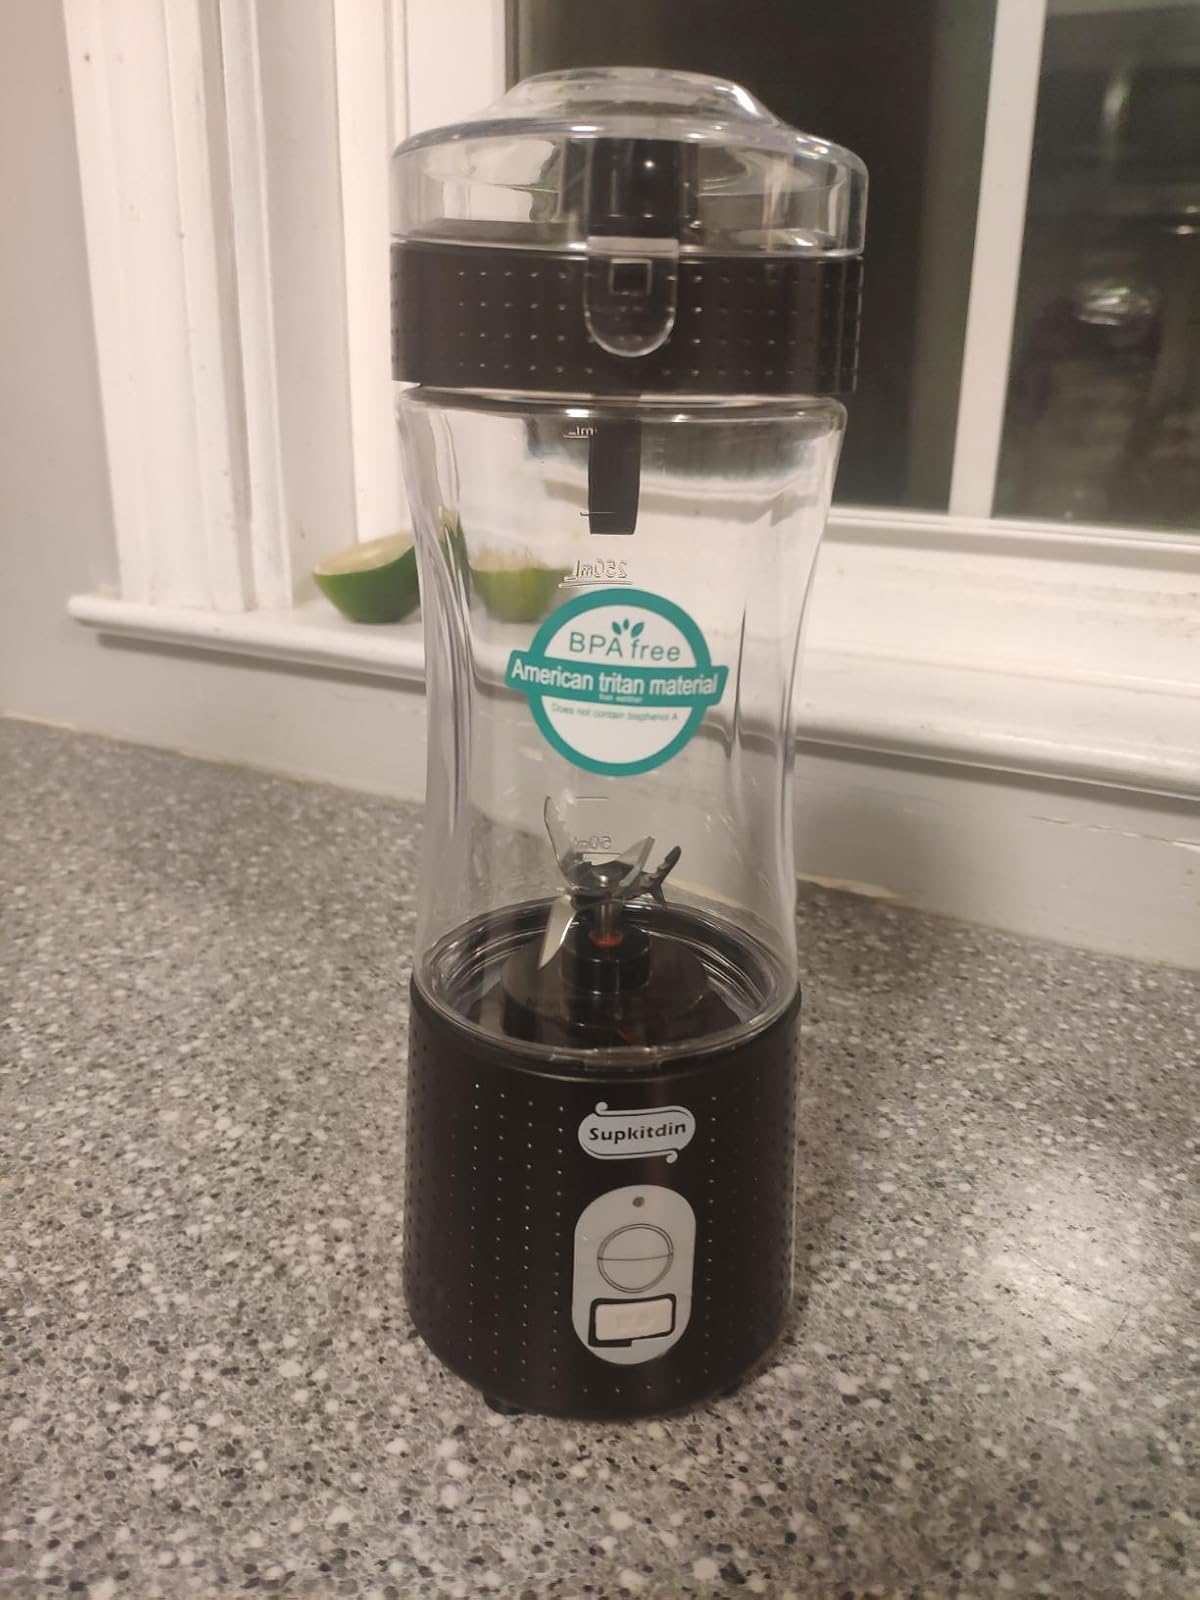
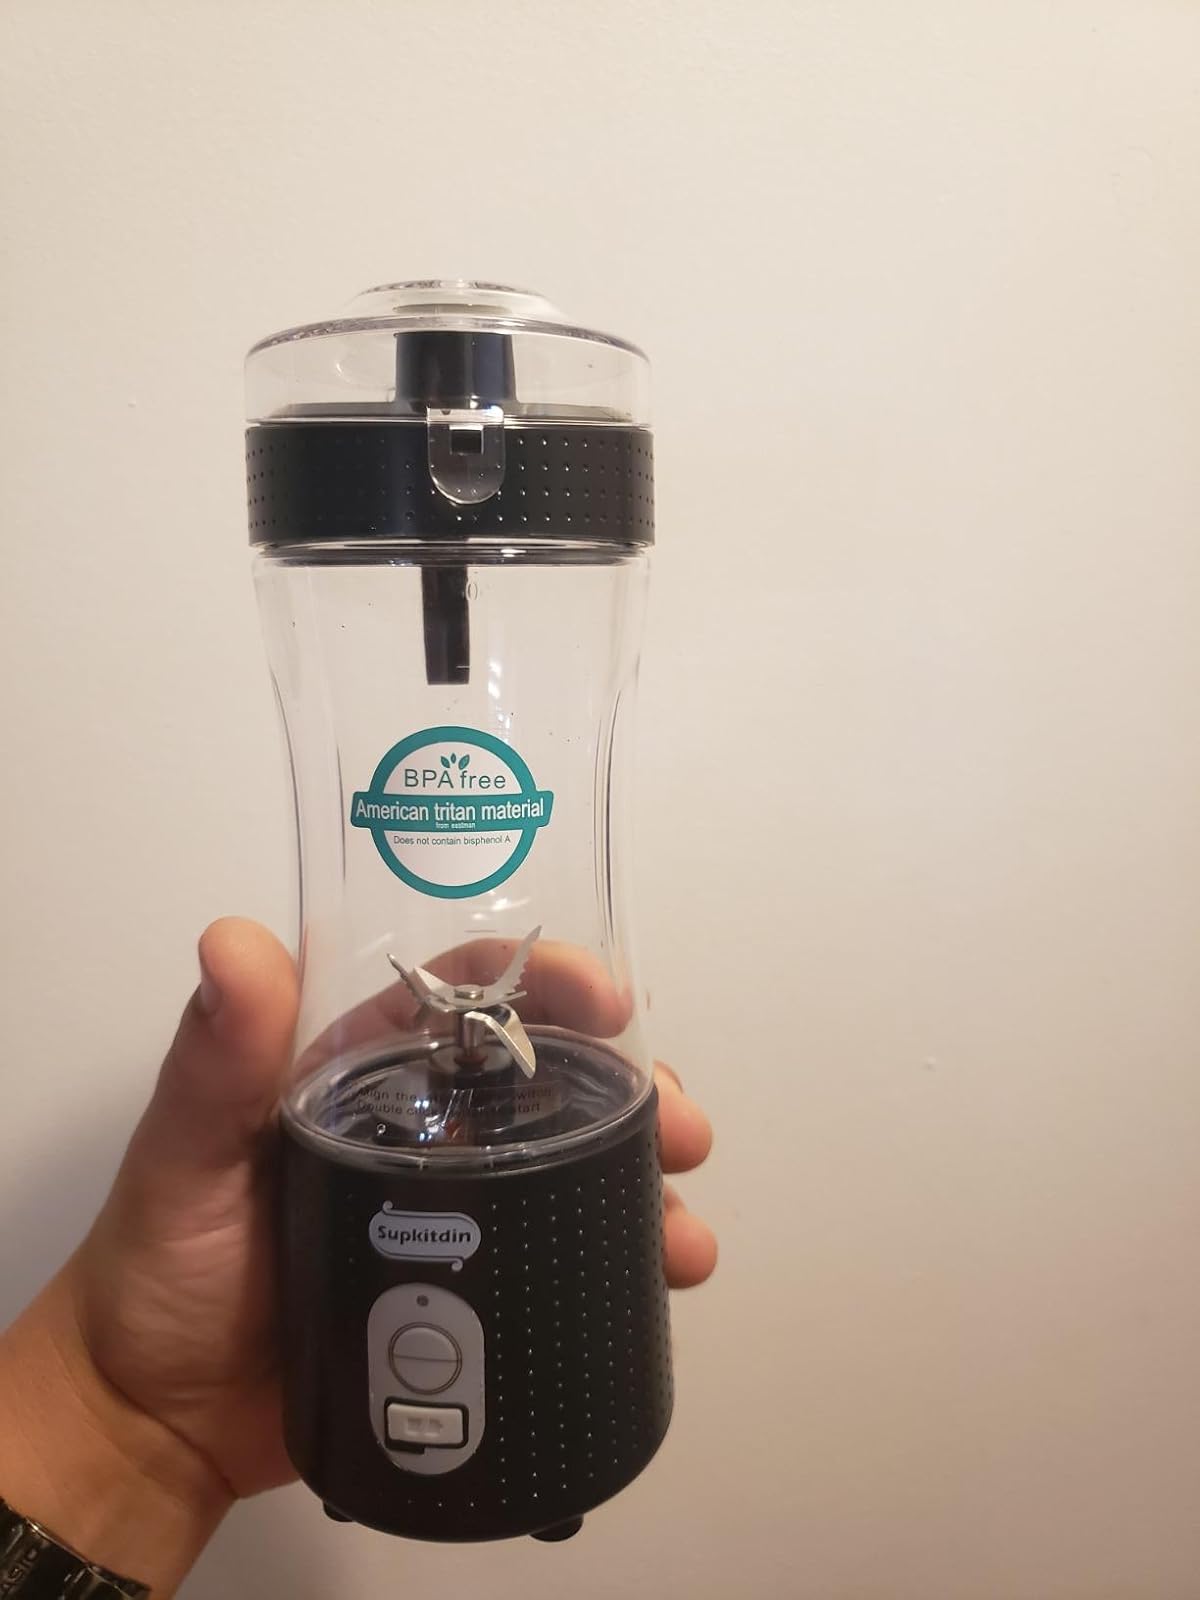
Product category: items_blender
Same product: yes